Amos W. Marston

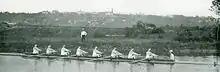
1892 Cornell University Varsity rowing team. Marston is 5th from the left

While attending Cornell University, he was part of the varsity rowing team from 1889 to 1892. He was coached at Cornell by Hall of Fame coach Charles E. Courtney. Marston was part of the 1889 Cornell crew that easily beat University of Pennsylvania and Columbia University at New London, Connecticut and then a few weeks later broke the world record for and eight oared three mile race versus Pennsylvania at the Schuylkill in Philadelphia. He would also be part of the 1891 team that set a world record over three mile course with a time of 14 minutes and 27 ½ seconds at an eight oared intercollegiate race in New London, Connecticut. In 1892, his last season rowing at Cornell, he was named Captain of the team.